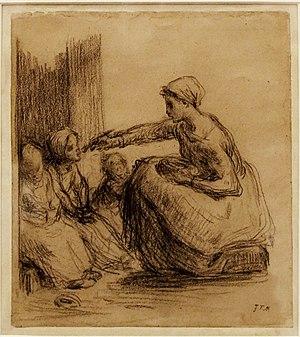
La Becquée
La Becquée ou Femme faisant déjeuner ses enfants est un tableau de Jean-Francois Millet, peint en 1860. Il a été conservé auparavant au palais des Beaux-Arts de Lille, et actuellement il est conservé en Algérie au Musée national Zabana d'Oran.